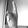
ASL letter: K